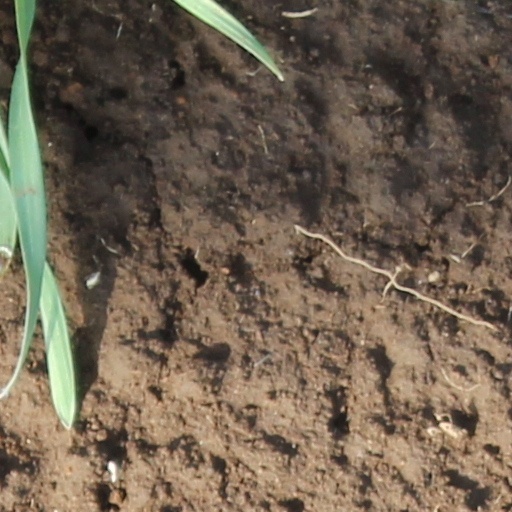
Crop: wheat